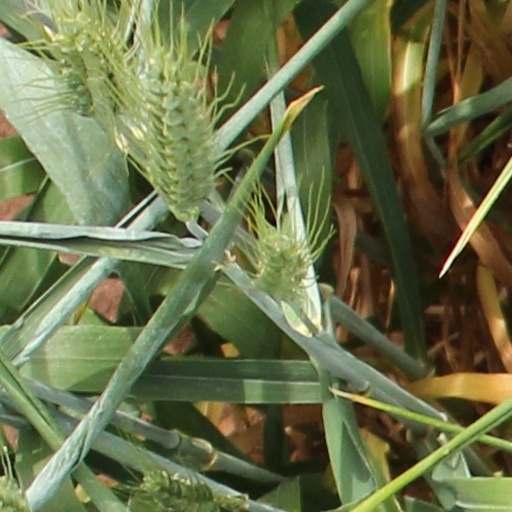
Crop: wheat